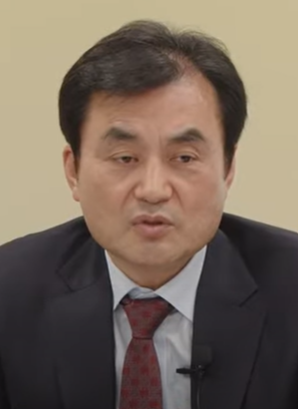
อัน กยู-แบ็ก

| image = 국회의원 안규백.png
| name = อัน กยู-แบ็ก
| native_name_lang = ko
| office = สมาชิกรัฐสภาเกาหลีใต้|รัฐสภา
| term_start = 30 พฤษภาคม ค.ศ. 2012
| predecessor = Chang Kwang-keun
| constituency = โซล Dongdaemun District|Dongdaemun A
| term_start1 = 30 พฤษภาคม ค.ศ. 2008
| term_end1 = 29 พฤษภาคม ค.ศ. 2012
| constituency1 = "สัดส่วนผู้แทน"
| birth_place = Gochang County|Gochang, จังหวัดช็อลลาเหนือ, ประเทศเกาหลีใต้
| citizenship = เกาหลีใต้
| alma_mater = มหาวิทยาลัยซุงคยุนกวาน
| religion = ศาสนาพุทธ|พุทธ
| party = พรรคประชาธิปไตยแห่งเกาหลี
| website = safe100.or.kr
อัน กยู-แบ็ก (; เกิดเมื่อวันที่ 29 เมษายน ค.ศ. 1961) เป็นนักการเมืองจากประเทศเกาหลีใต้ สังกัดพรรคประชาธิปไตยแห่งเกาหลี เป็นสมาชิกสภาแห่งชาติจากจังหวัดทงแจมุน, โซล ตั้งแต่ปี ค.ศ. 2012 และก่อนหน้านี้เป็นสมาชิสภานิติบัญญัติแห่งชาติแบบบัญชีรายชื่อ ต้งแต่ปี ค.ศ. 2008 จนถึงปี ค.ศ. 2012
อันได้รับการแต่งตั้งให้เป็นผู้นำกลุ่มการเมืองใหม่เพื่อประชาธิปไตย ตั้งแต่วันที่ 12 ตุลาคม ค.ศ. 2014 และยังเป็นอยู่ในตำแหน่งนี้ อันได้รับการยกย่องจากพรรคเสรีนิยม ว่าเป็นผู้มีความซื่อสัตย์และซื่อตรง ทุกครั้งคิดเพื่อประเทศชาติเป็นลำดับแรก"안 의원을 추천한 조해진 새누리당 의원은 그에 대해 '성품이 정직하고 바르며 언제나 나라를 먼저 생각한다'고 이유를 설명했다."
อันเป็นสมาชิกกรรมาธิการกลาโหมแห่งชาติ และเป็นผู้วิพากษ์วิจารณ์นโยบายความมั่นคง เช่น ในปี ค.ศ. 2011 ได้วิพากษ์วิจารณ์การหลบหนีการเกณฑ์ทหารภายใต้การบริหารของอี มย็อง-บัก และในปี ค.ศ. 2015 การลงนามข้อตกลงความร่วมมือหน่วยสืบราชการลับระหว่างประเทศญี่ปุ่นและสหรัฐอเมริกา
== อ้างอิง ==
หมวดหมู่:พุทธศาสนิกชนชาวเกาหลีใต้
หมวดหมู่:บุคคลที่ยังมีชีวิตอยู่
หมวดหมู่:บุคคลที่เกิดในปี พ.ศ. 2504
หมวดหมู่:บุคคลจากจังหวัดช็อลลาเหนือ
หมวดหมู่:ศิษย์เก่าจากมหาวิทยาลัยซ็องกยุงกวัน